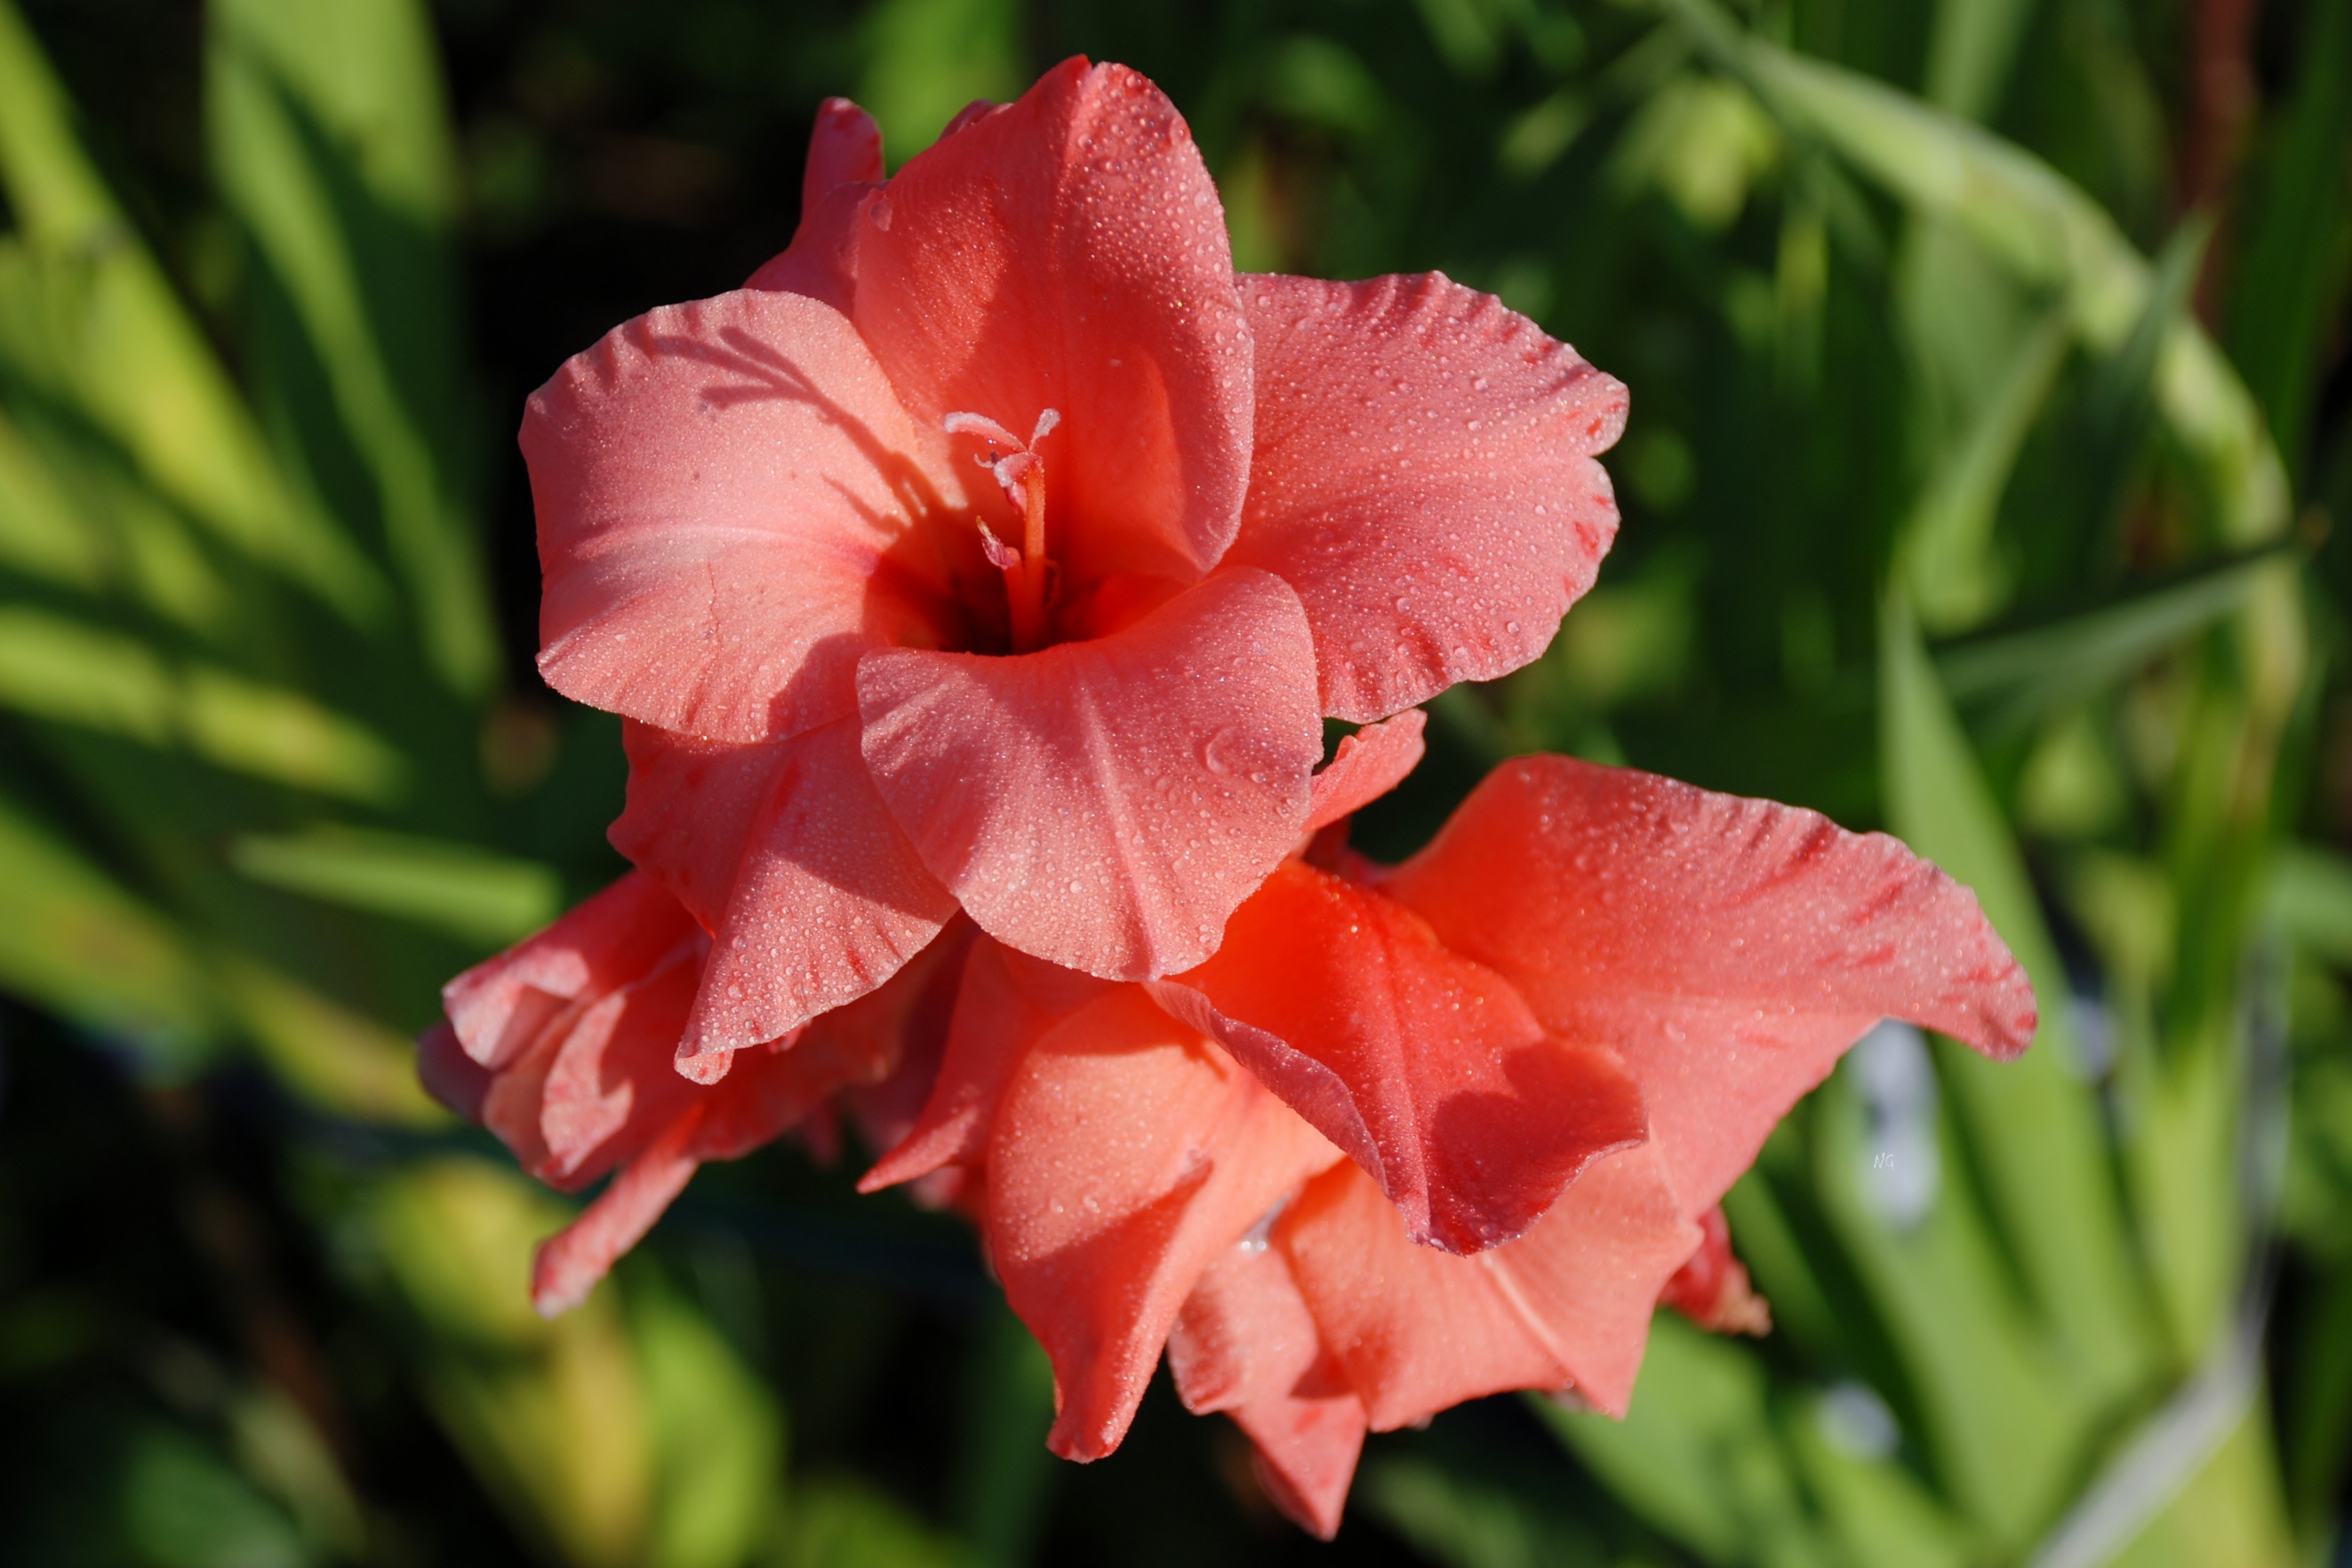
water, nature, drop, plant, leaf, flower, purple, petal, bloom, bouquet, rose, green, red, macro, botany, yellow, flora, sunny, beautiful, detail, gladiolus, macro photography, flowering plant, hippeastrum, land plant, amaryllis belladonna, canna family, iris family